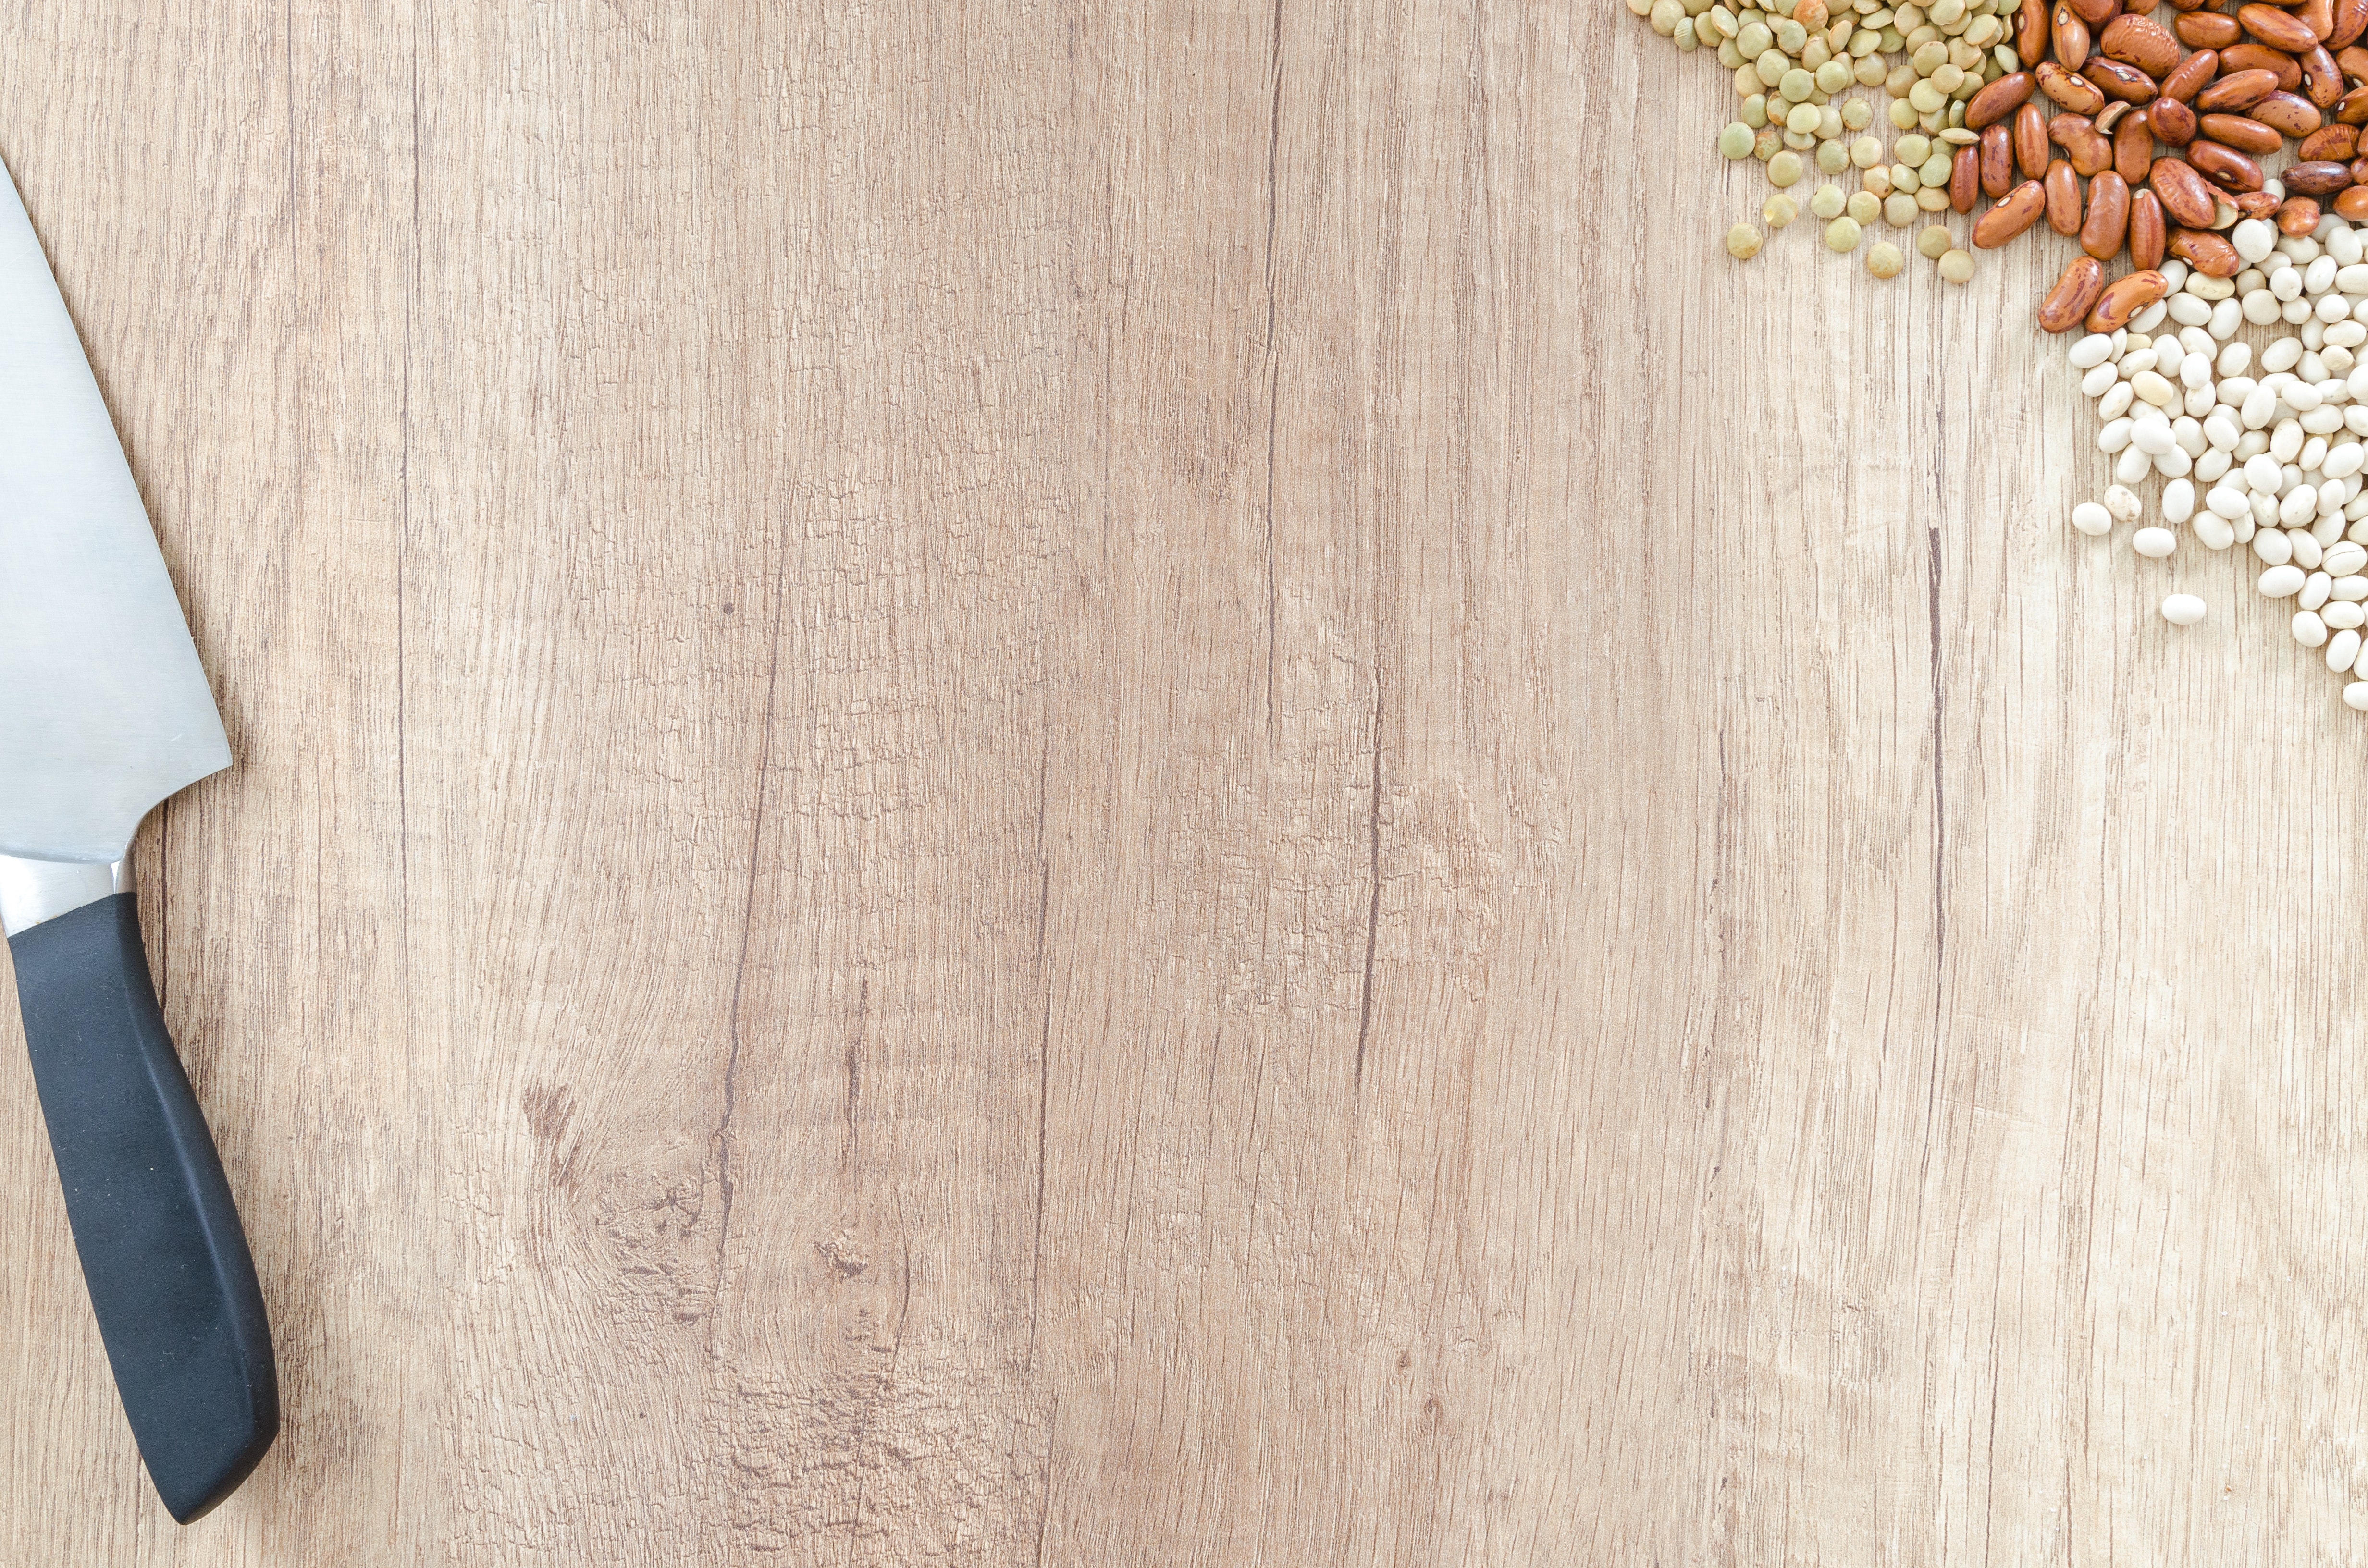
wood, cutting board, floor, hardwood, plywood, wallpaper, beige, tile